Ivo Caprino

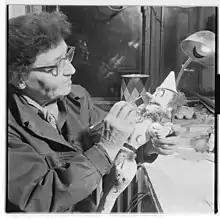
Ingeborg Gude paints a clown (1954)

The film was made in 3.5 years by a team of five people. Caprino directed and animated. Bjarne Sandemose (Caprino's principal collaborator throughout his career) built the sets and the cars, and was in charge of the technical side. Ingeborg Riiser modeled the puppets and Gerd Alfsen made the costumes and props. When it came out in 1975, The movie was a large success in Norway, selling one million tickets in its first year of release. It remains the biggest box office hit of all time in Norway. Caprino Studios claims it has sold 5.5 million tickets to date.